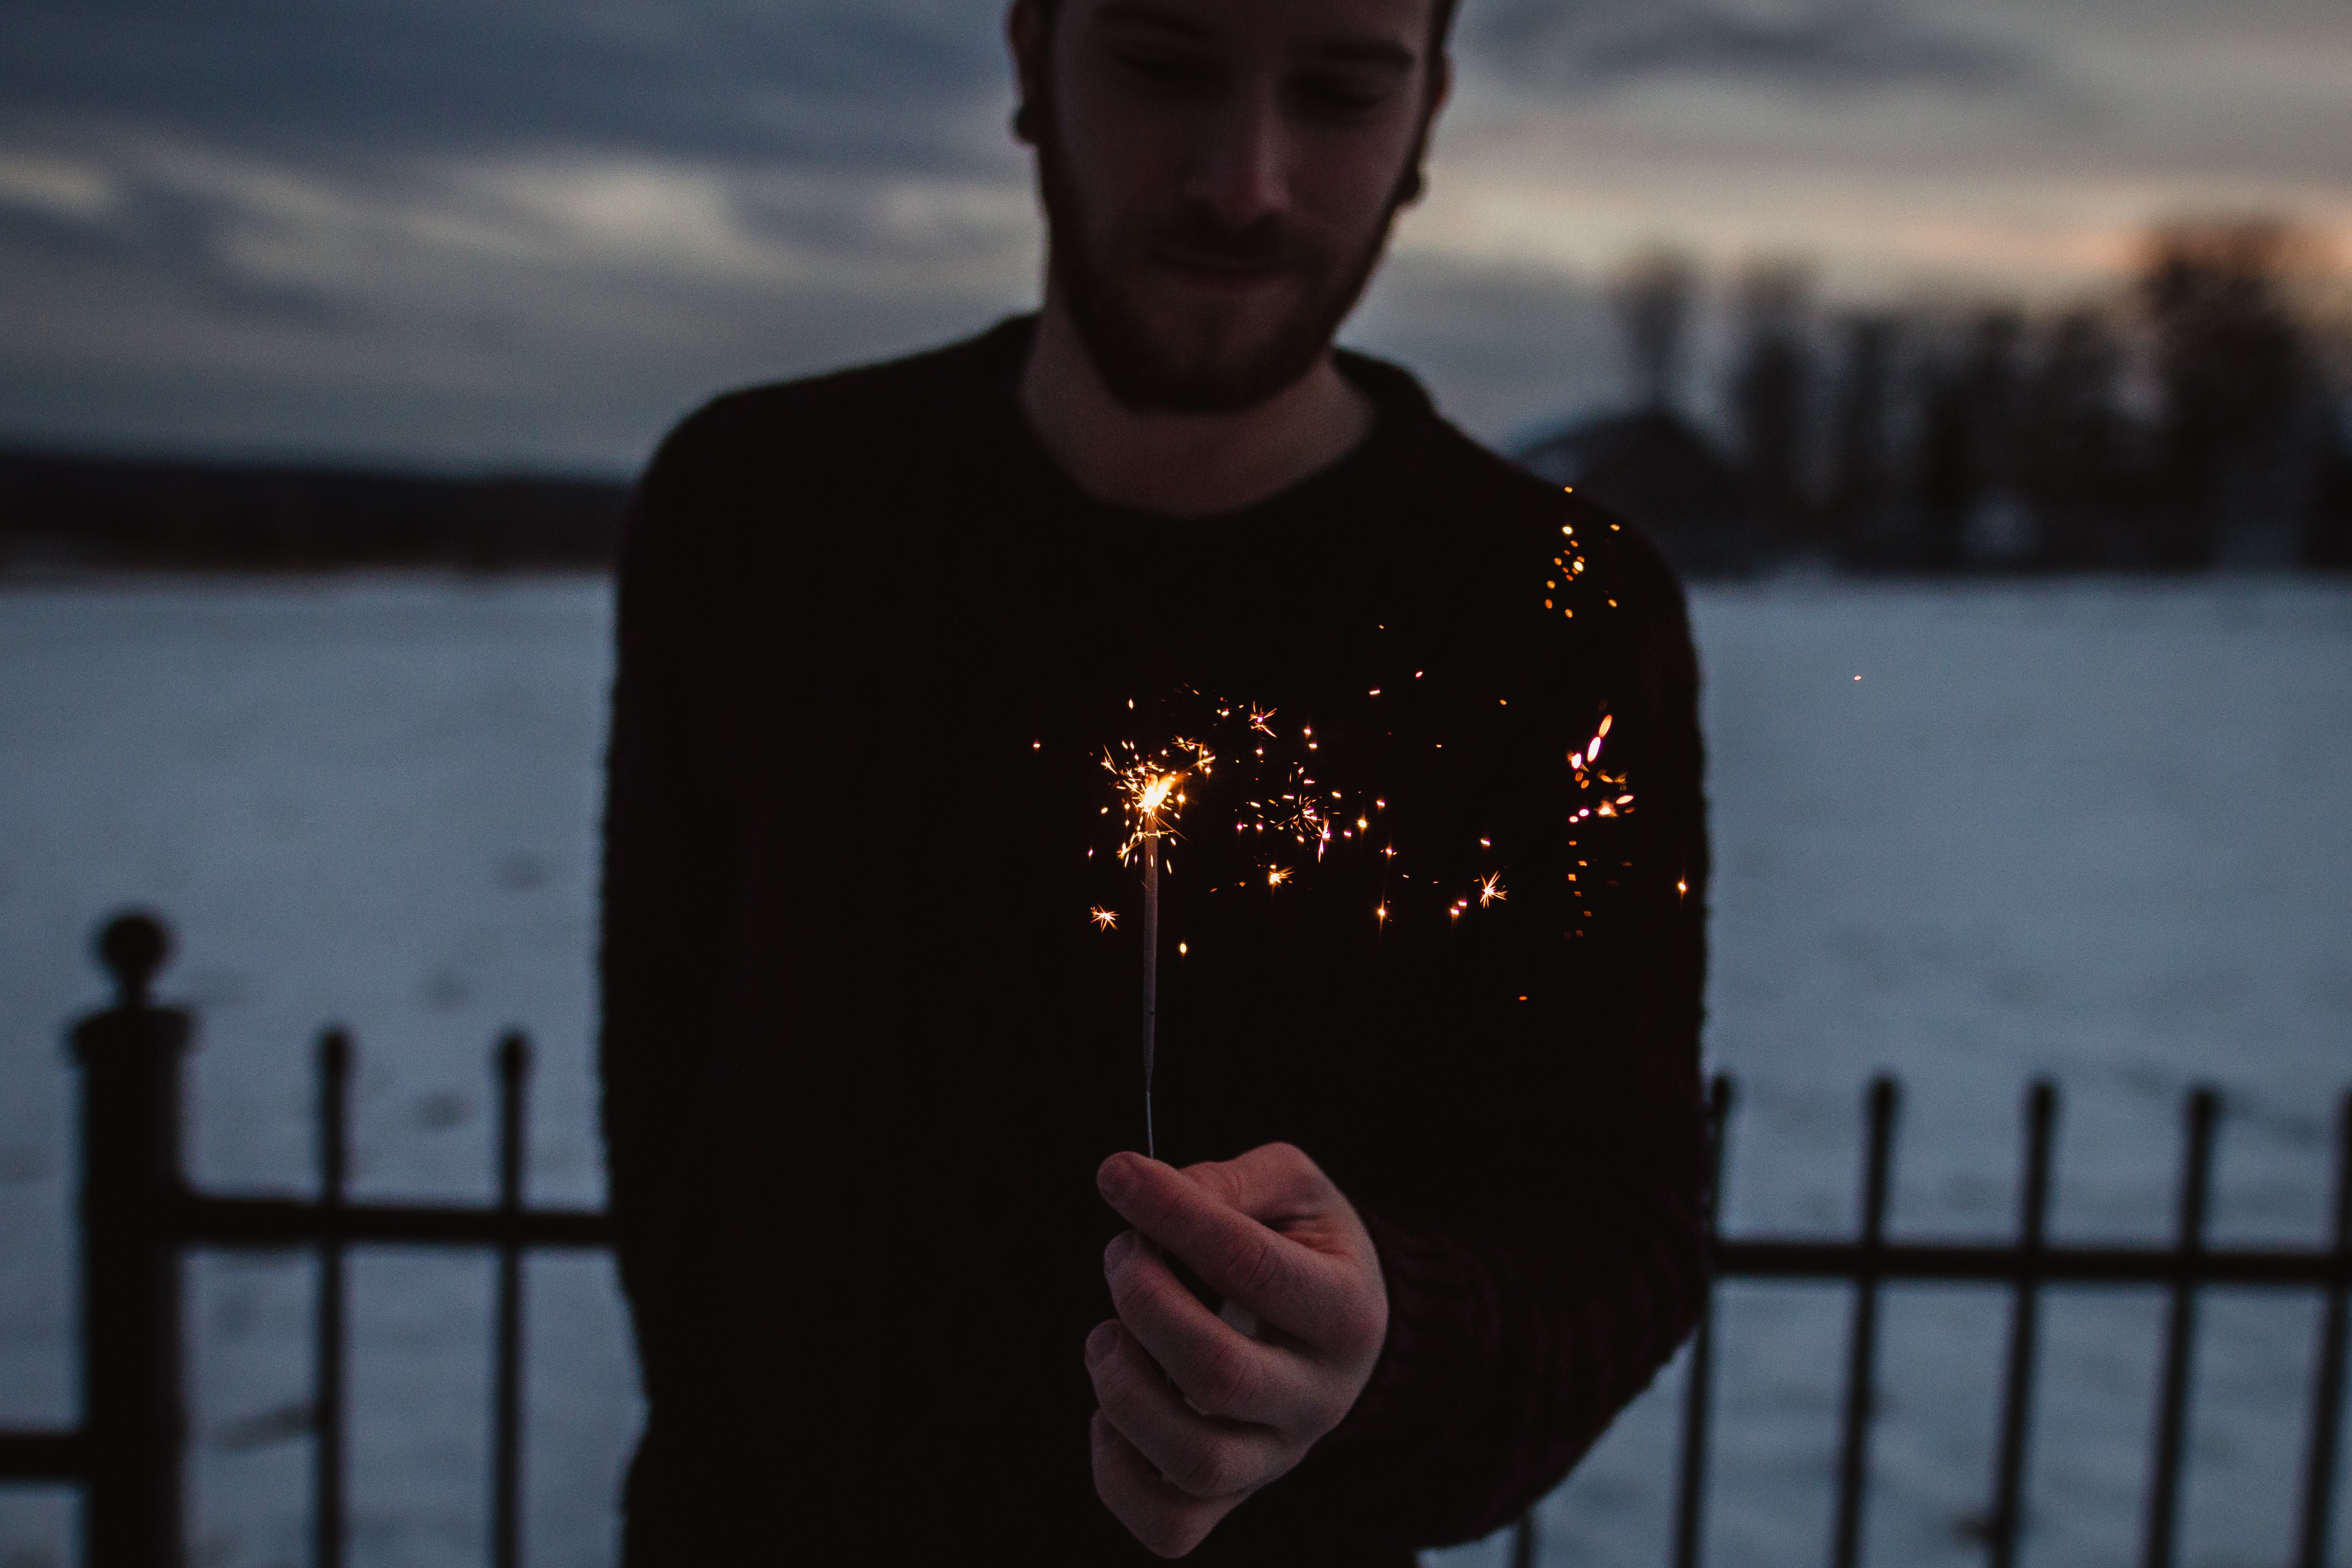
water, sky, hand, human, photography, flash photography, finger, neck, muscle, cloud, winter, sparkler, evening